Esterházy

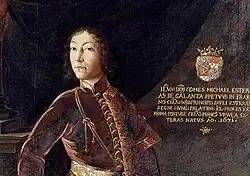
Prince Michael I of Esterházy.

The line that descended from Paul, the first Esterházy prince, is given as in the following figure. The sequence of princes that follow him continues below.